Night Goblin

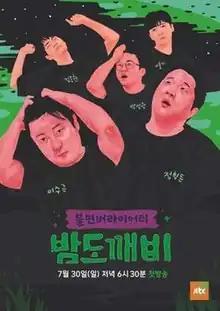

Night Goblin is a South Korean television program starring Lee Soo-geun, Jeong Hyeong-don, Park Sung-kwang, Lee Hong-gi and Kim Jong-hyeon. It is a reality show where in each episode, the cast will attempt to be the first in line to enter various popular places for food or recreation throughout South Korea.